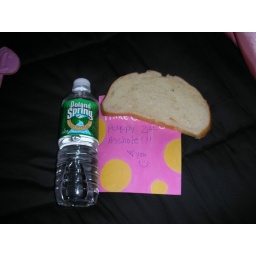
I left this on her bed while she was, uh, busy in the bathroom